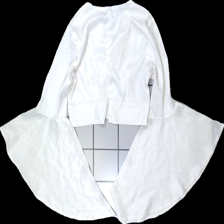
View: back
Type: Top
Category: Ladies
Brand: Not in the list
Brand text on label: jew berry shop
Colors: White
Material: 100% polyester
Pattern: Other
Cut: V-collar
Season: All
Stains: Major
Damage: svett fläckar vid ärm
Damage location: middle center
Damage 2: dragen tråd
Damage 2 location: middle right
Damage 3: smuts fläck
Damage 3 location: bottom center
Price range: <50
Recommended usage: Recycle
Description: Top med volang ärm nertill
Comment: storlek saknas